Bill Clinton

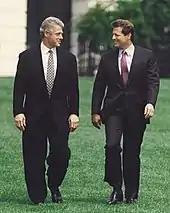
Clinton and Vice President Al Gore on the South Lawn, August 10, 1993

After his presidential transition, Clinton was inaugurated as the 42nd president of the United States on January 20, 1993. Clinton was physically exhausted at the time, and had an inexperienced staff. His high levels of public support dropped in the first few weeks, as he made a series of mistakes. His first choice for attorney general had not paid her taxes on babysitters and was forced to withdraw. The second appointee also withdrew for the same reason. Clinton had repeatedly promised to encourage gays in the military service, despite what he knew to be the strong opposition of the military leadership. He tried anyway, and was publicly opposed by the top generals, and forced by Congress to a compromise position of "Don't ask, don't tell" whereby homosexuals could serve if and only if they kept it secret. He devised a $16-billion stimulus package primarily to aid inner-city programs desired by liberals, but it was defeated by a Republican filibuster in the Senate. His popularity at the 100 day mark of his term was the lowest of any president at that point.